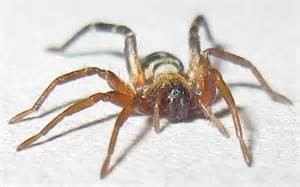
Label: ragno